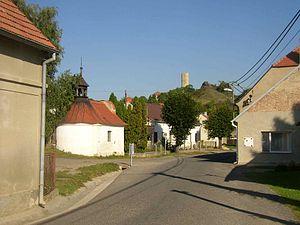
Vlastislav est une commune du district de Litoměřice, dans la région d'Ústí nad Labem, en Tchéquie. Sa population s'élevait à 171 habitants en 2018.